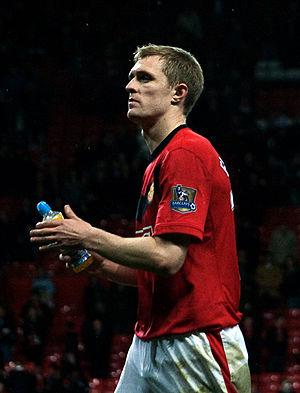
Le tableau d'honneur de l'équipe d'Écosse de football est une liste dressée par la Fédération écossaise de football qui célèbre ses joueurs qui ont atteint 50 sélections en équipe d'Écosse. Il a été lancé en février 1988, peu après que 11 joueurs avaient atteint ce nombre de sélections.